Emit Snake-Beings

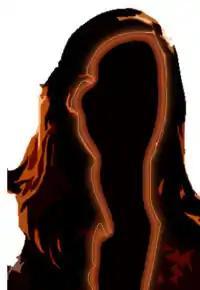
Portrait of Karen Karnak – private collection of the author

One of the Snake-Beings's first films made was The Shrine (1993) which began as a documentation of the creation, display and destruction of four Shrines made during a journey through Holland and Spain lasting over 6 months between 1990 and 1991. Three nomadic shrines were eventually made during this time, each dedicated to a different element, with the fourth air shrine being the film itself. The first three shrines were destroyed but the super 8mm film, which documented the process, was preserved and exhibited in a series of underground film festivals including the exploding cinema in summer 1993. The preservation of The Shrine led to the beginning of a series of coin-operated shrines, which are described below, as well as the beginning of several super 8mm films. Santa Arson (1995), filmed on super 8mm, was made with Steve Rife, a pyrotechnics artist from Saint Paul, Minnesota.